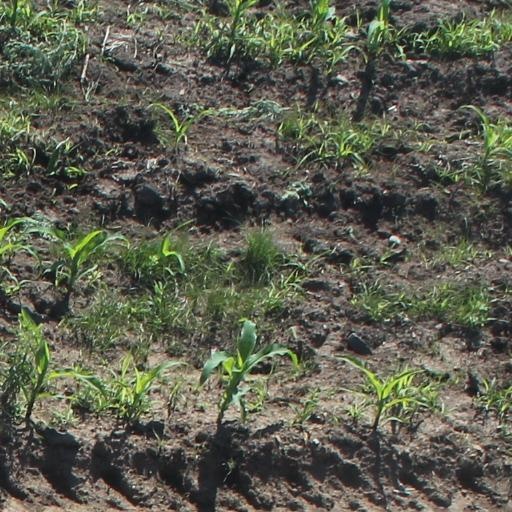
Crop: maize; corn